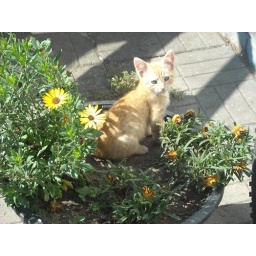
A cat was sitting in my Mom's flower pot.